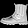
Label: Ankle boot